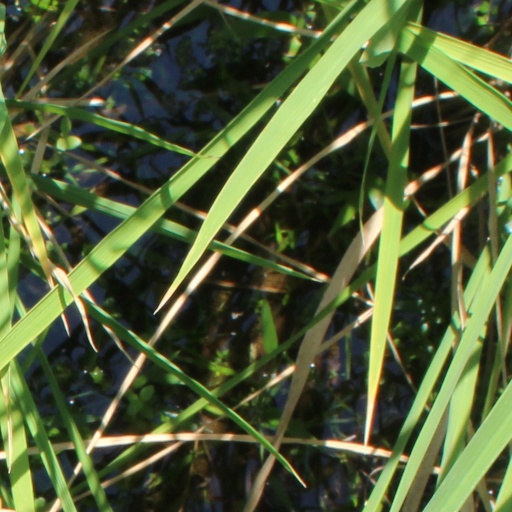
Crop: rice